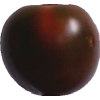
Label: tomato_maroon